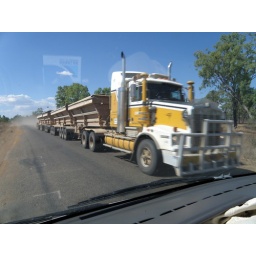
26/10/09 - Charters Towers to Undara - it's advisable to slow down and move over when a road train goes passes